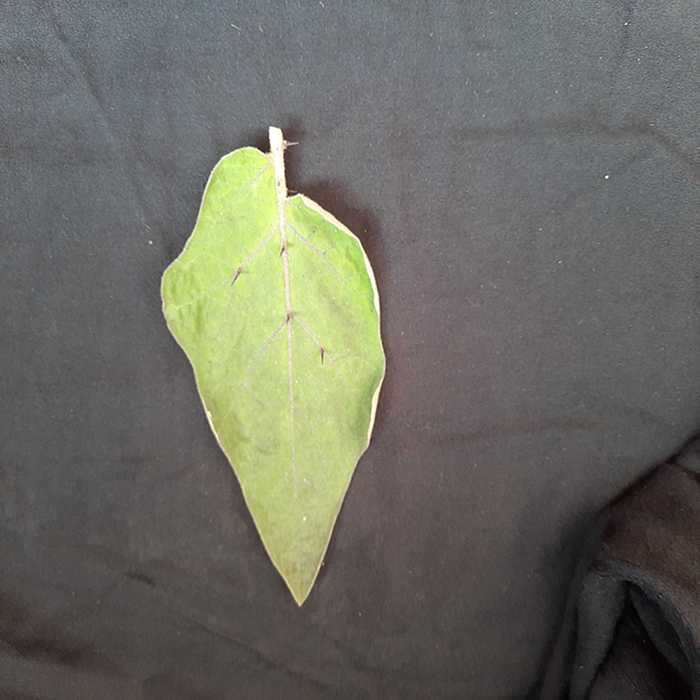
Plant: Eggplant
Label: Eggplant fresh leaf